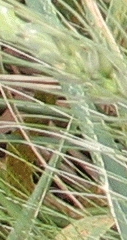
Label: Wheat___Brown_Rust